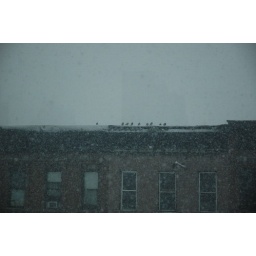
These birds are hanging out in the snow on the building across the street.